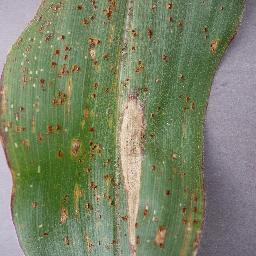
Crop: corn
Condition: (maize)_northern_blight